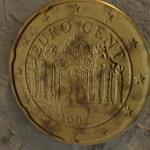
Coin value: 20cents
Country: at
Edition: standard